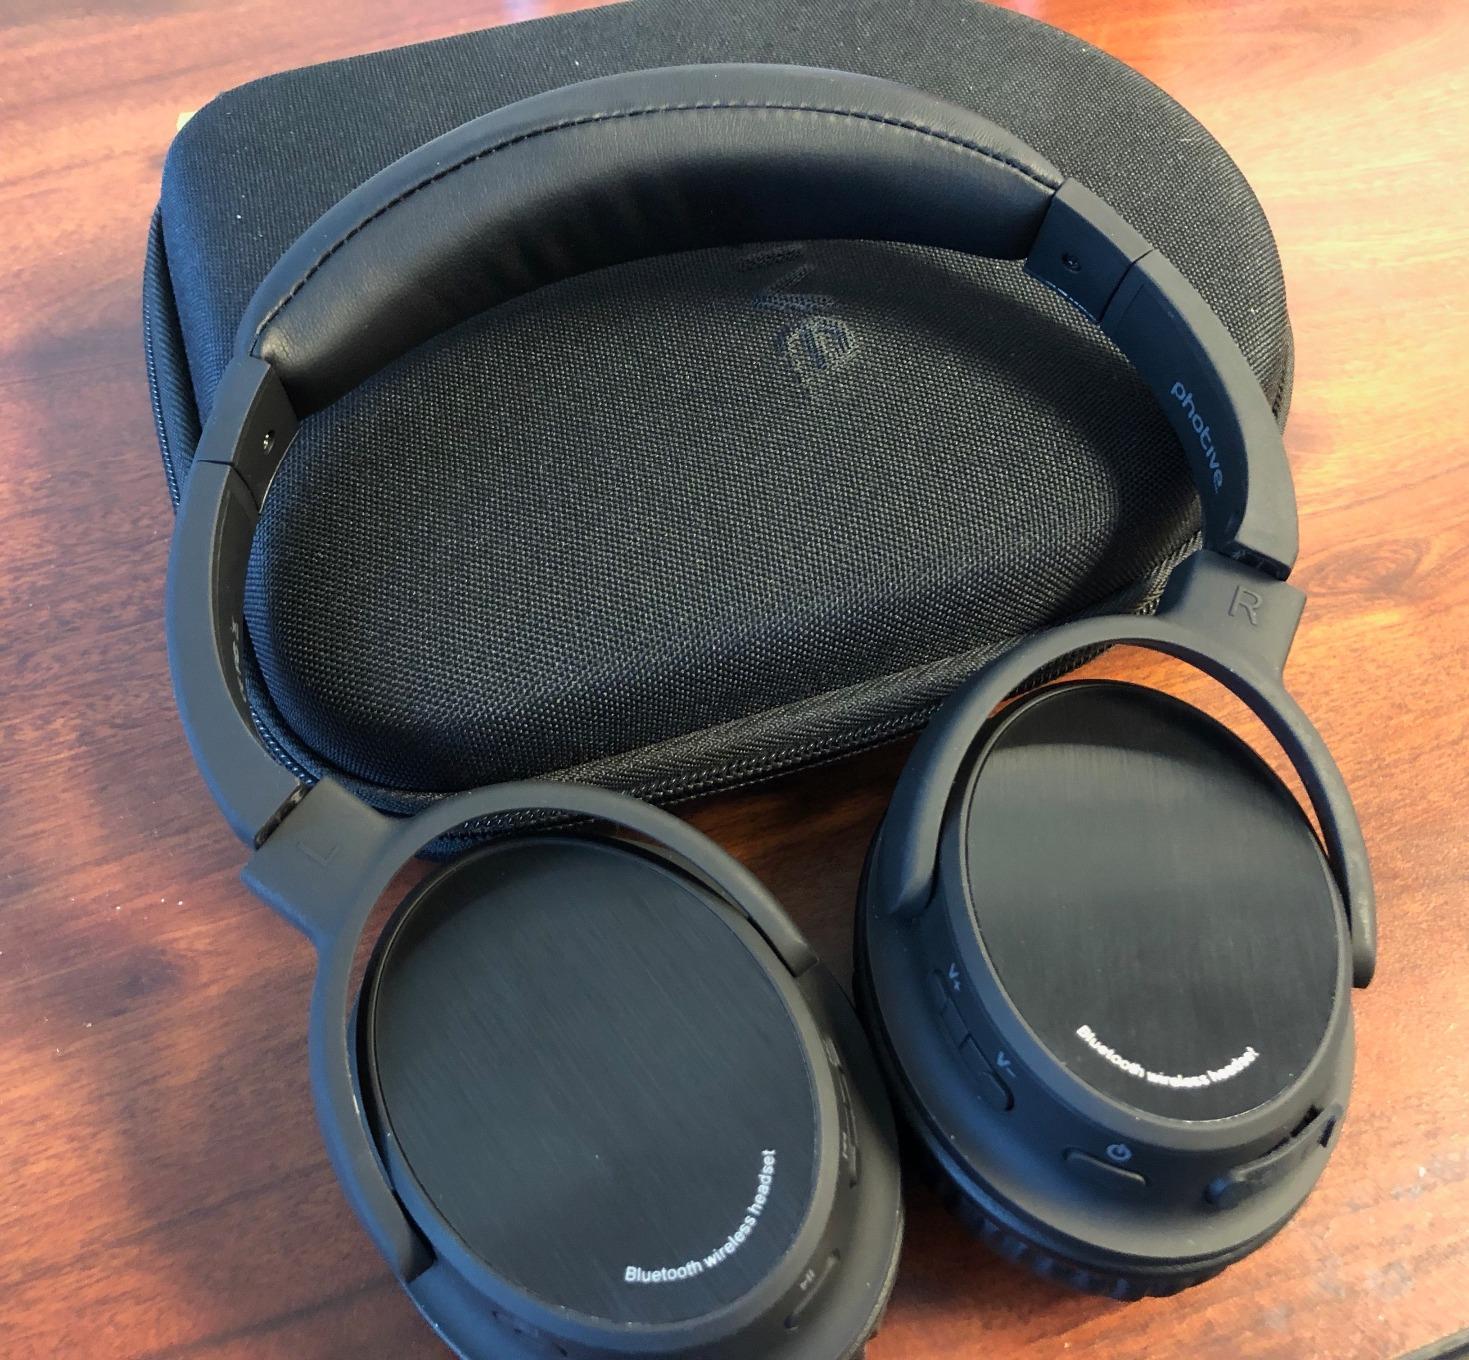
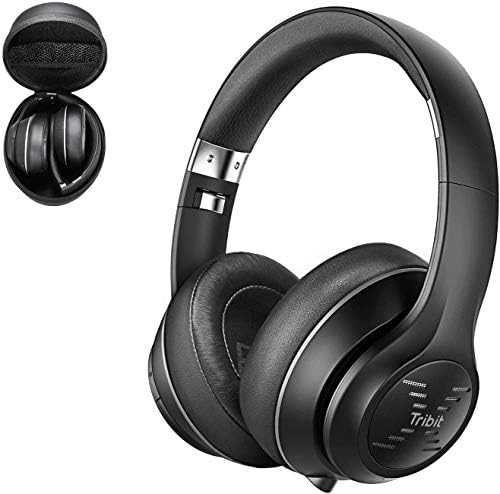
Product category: headphones
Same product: no